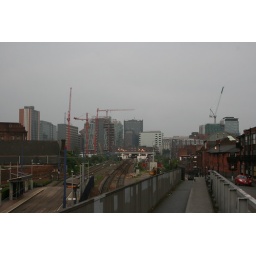
skyline from jewellery quarternew office building on right - peat housefirst phase of snow hill development in the middle